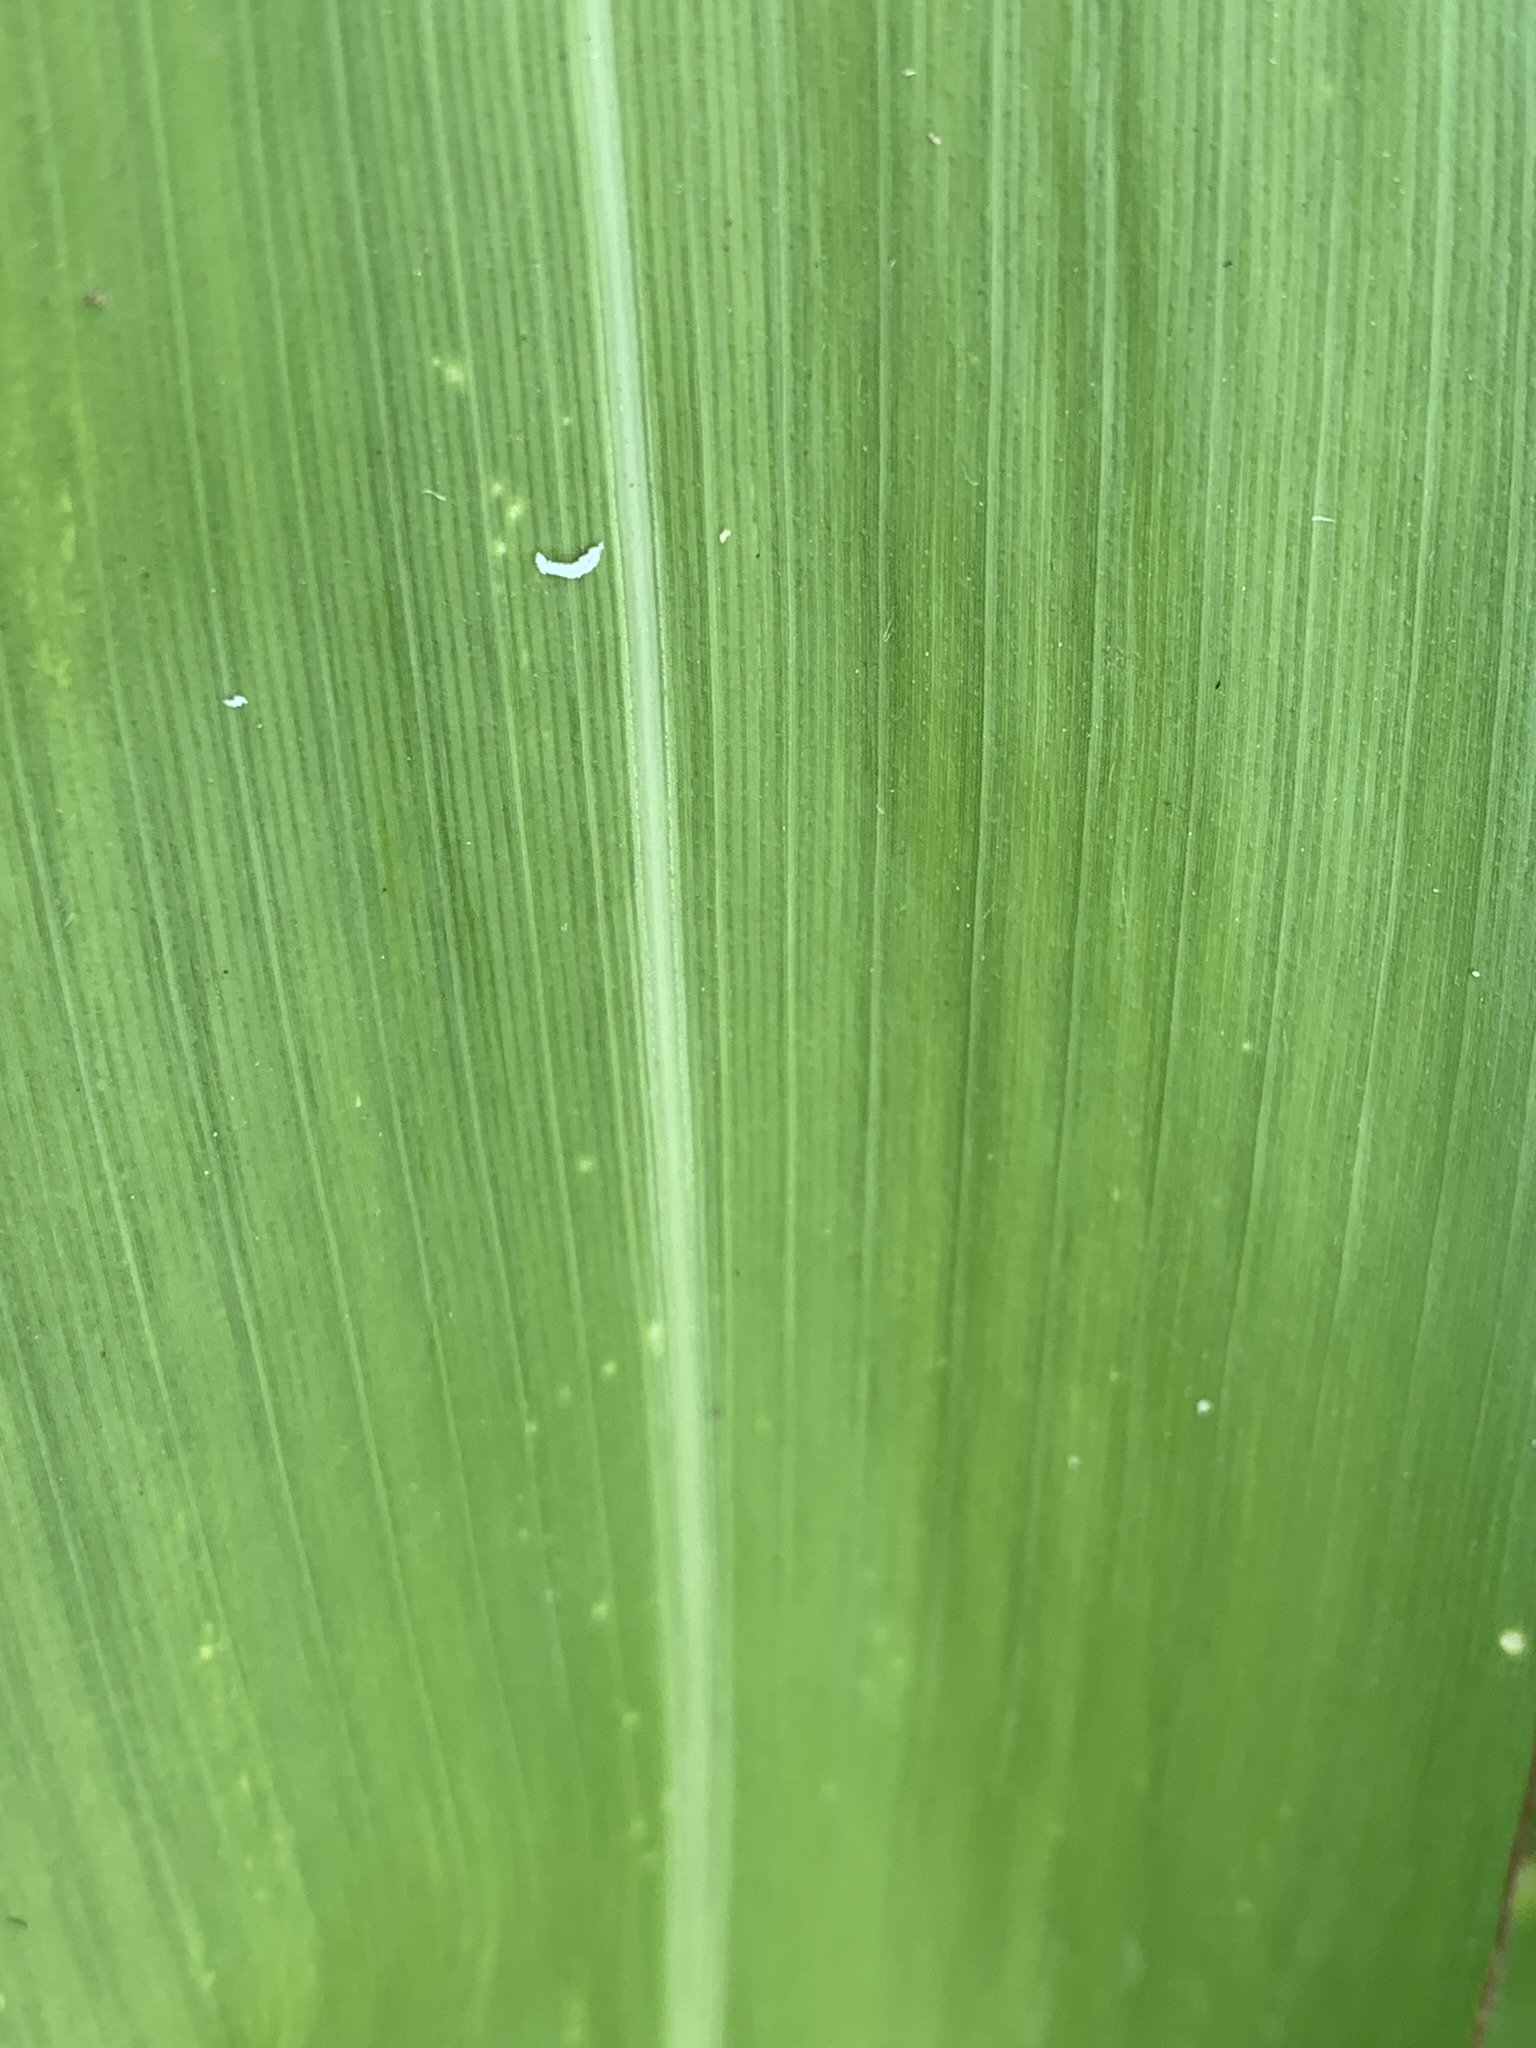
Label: Healthy